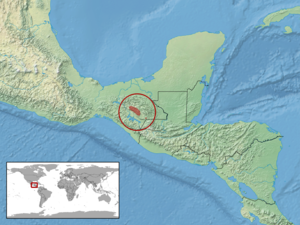
Adelphicos nigrilatum est une espèce de serpents de la famille des Dipsadidae.